Tratzberg Castle

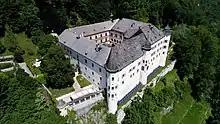
Tratzberg Castle (2017)

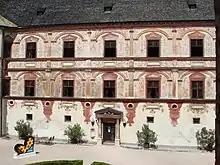
Wall of courtyard

Tratzberg Castle is a castle in Jenbach, Tyrol, Austria. Tratzberg Castle is located on a steep ridge above Jenbach in the Austrian part of Tyrol. It is an excellent example of palace architecture typical for the alpine parts of the Holy Roman Empire during the late Gothic and early Renaissance period. The castle was built in its present form in 1500 mostly by the brothers Veit-Jakob and Simon Tänzl. Today Tratzberg Castle is owned and inhabited by Count Ulrich Goëss-Enzenberg and his wife Katrin Goëss-Enzenberg. Tratzberg is also one of the best preserved castles in Austria, having many of its original furnishings and fittings.